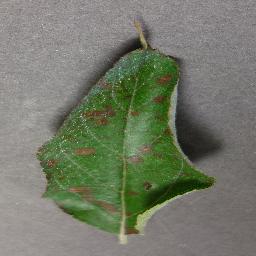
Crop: apple
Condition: cedar_rust